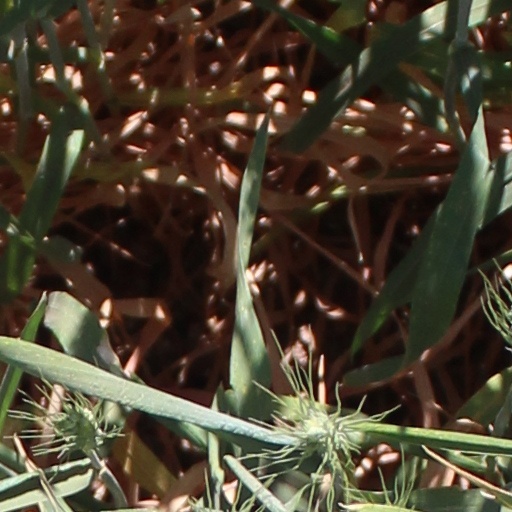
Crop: wheat